José de San Martín

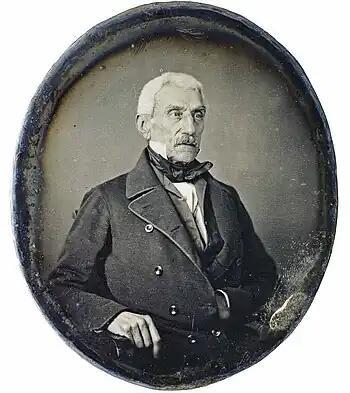
Photograph of General San Martín taken in Paris, 1848.

San Martín thought that if he joined forces with Bolívar he would be able to defeat the remnant royalist forces in Peru. Both liberators would meet in Quito, so San Martín appointed Torre Tagle to manage the government during his absence. Bolívar was unable to meet San Martín at the arranged date, so San Martín returned to Lima, but still left Tagle in government. Bolívar moved from Quito to Guayaquil, which secured its independence from Spain. There were discussions on the future of the region: some factions wanted to join Colombia, others to join Peru, and others to become a new nation. Bolívar ended the discussion by annexing Guayaquil into Colombia. There was Peruvian pressure on San Martín to do a similar thing, to annex Guayaquil to Peru.